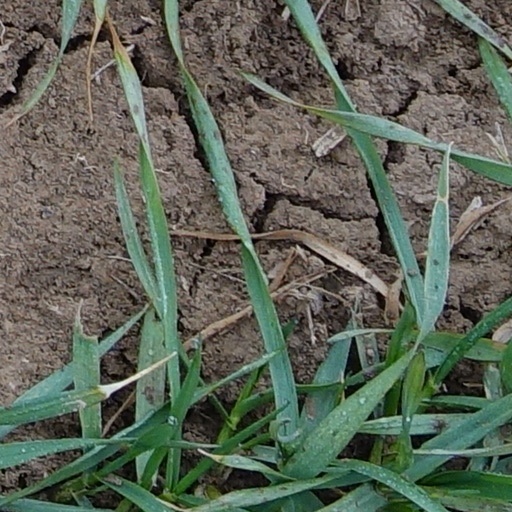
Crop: wheat